Irvin-Hamrick Log House

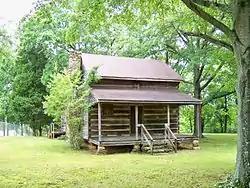

Irvin-Hamrick Log House is a historic home located near Boiling Springs, Cleveland County, North Carolina. It consists of log and frame sections. The front log section was built about 1795, and is a small, two room, rectangular, gable roof structure. It features a full-width shed porch. The frame rear addition was built after the American Civil War and is under a gable roof set perpendicular to the log house. Also on the property is a small cemetery enclosed by a wrought iron fence.